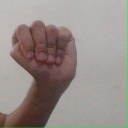
अक्षर: ठ